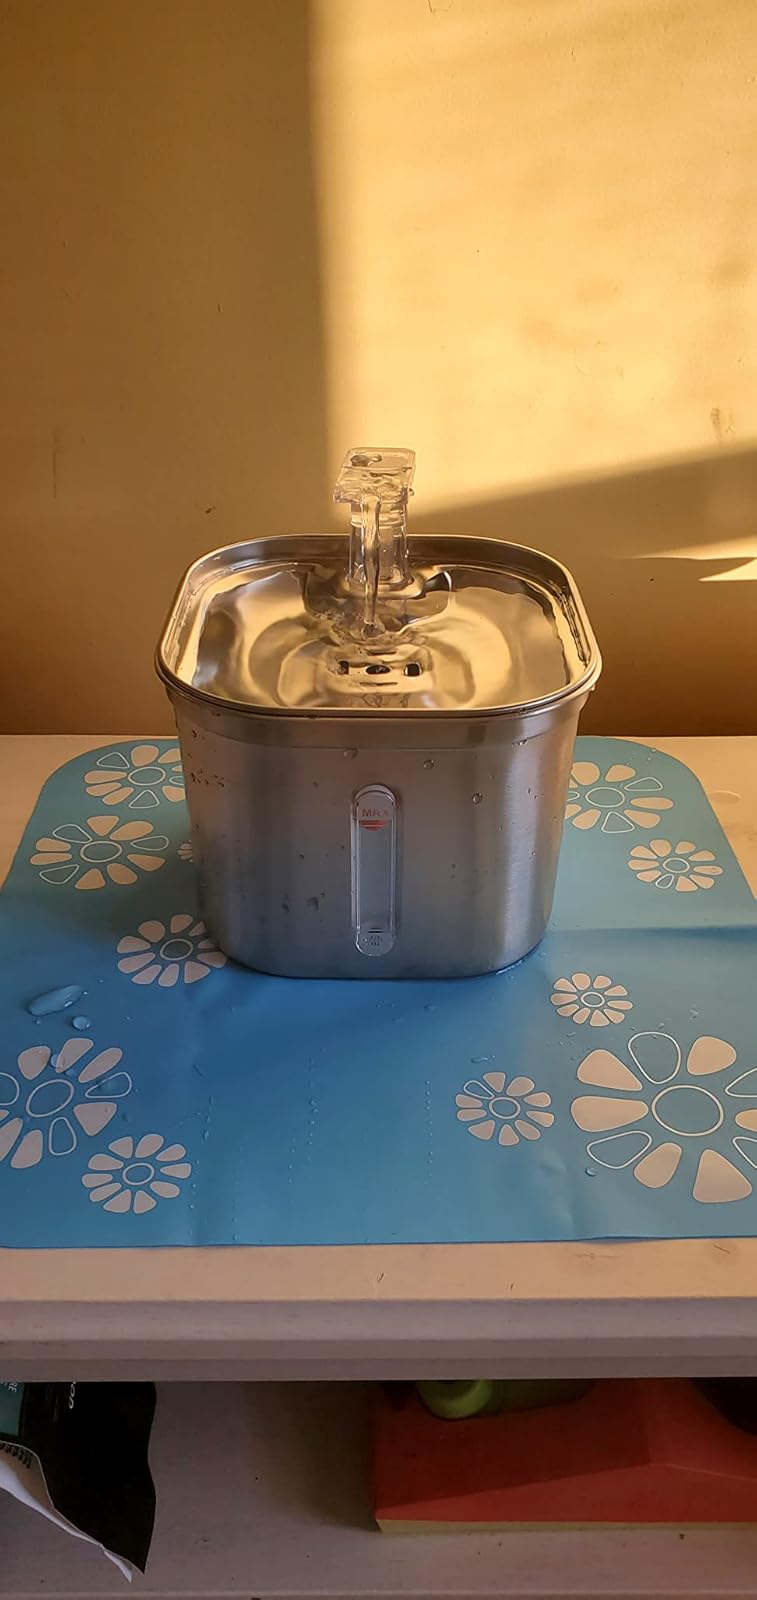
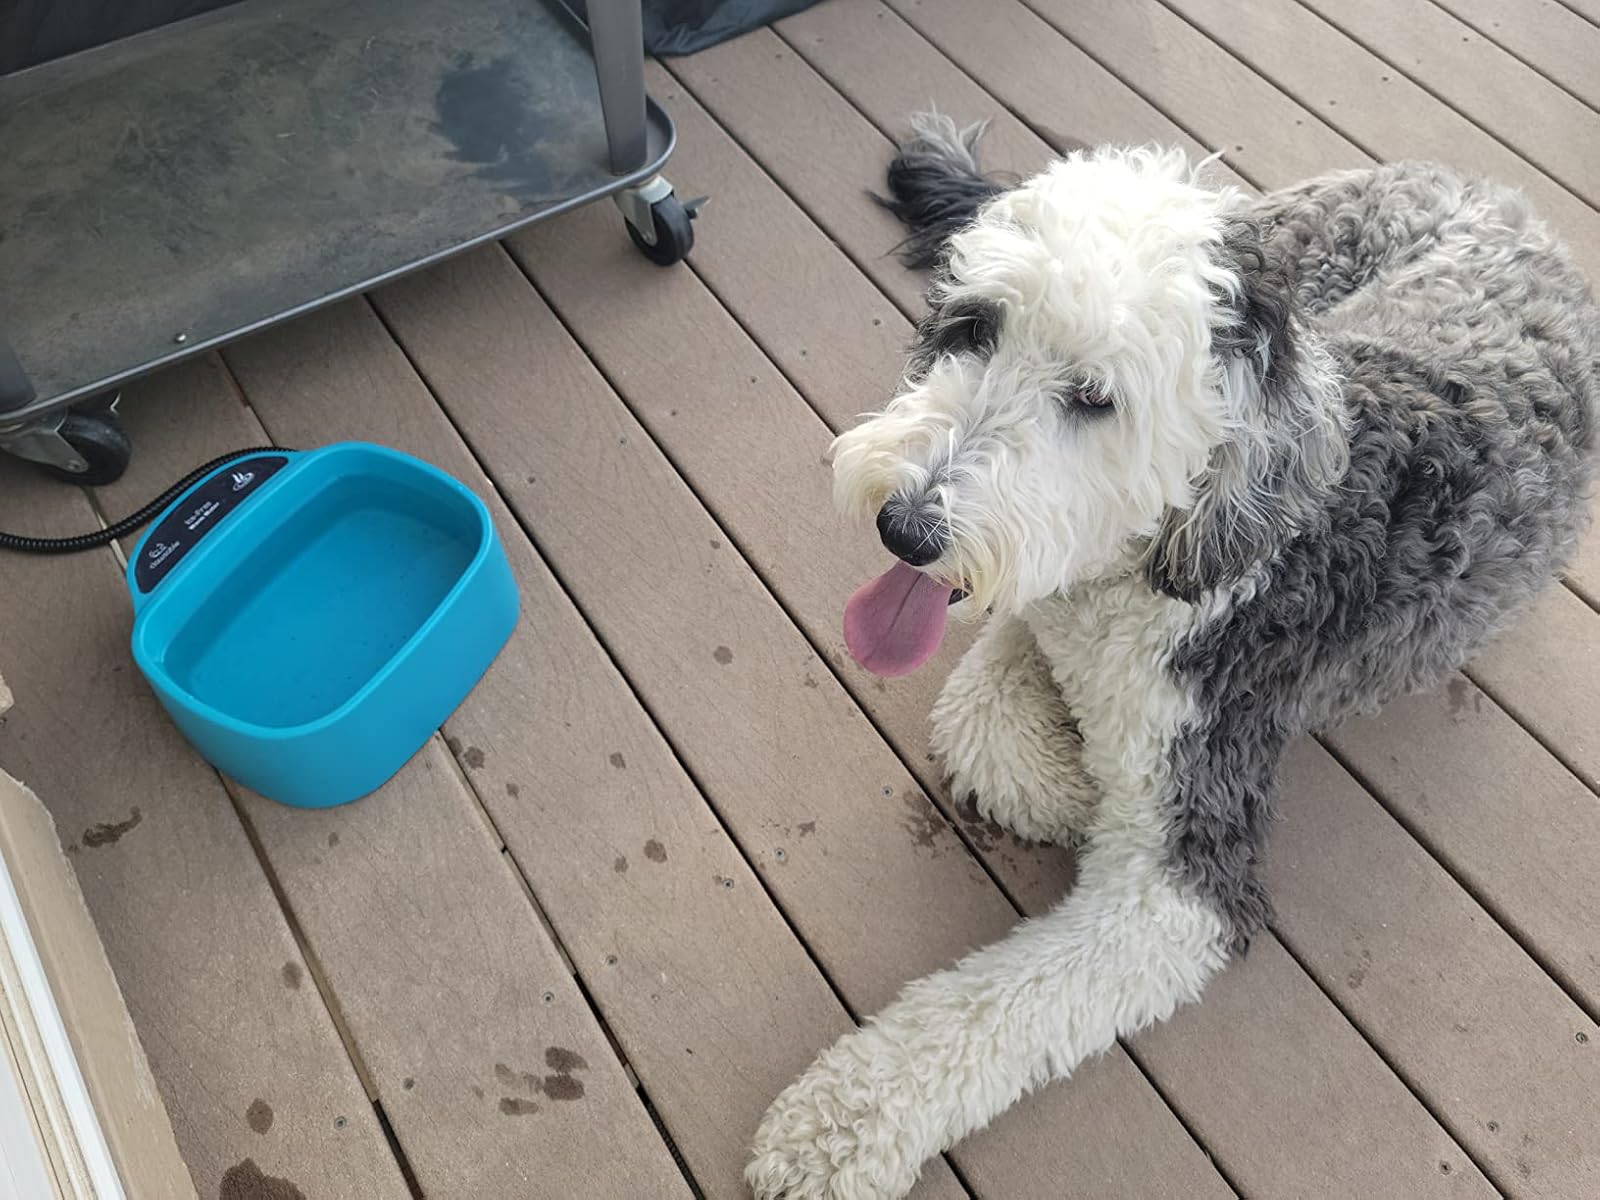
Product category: items_bowl
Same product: no